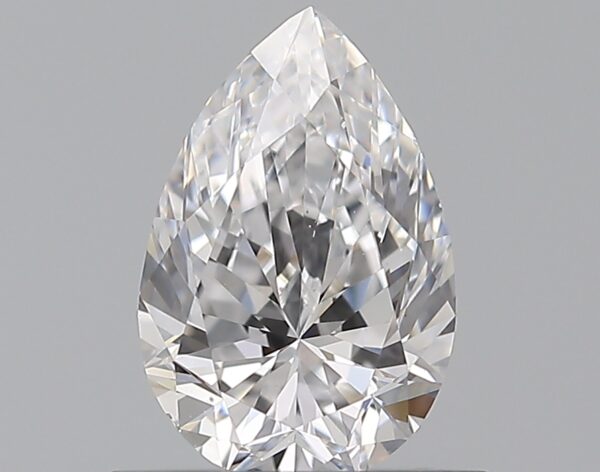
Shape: pear
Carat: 0.7
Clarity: VS2
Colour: D
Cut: VG
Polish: EX
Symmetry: VG
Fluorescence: N
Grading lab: GIA
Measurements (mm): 7.43 x 4.91 x 3.17